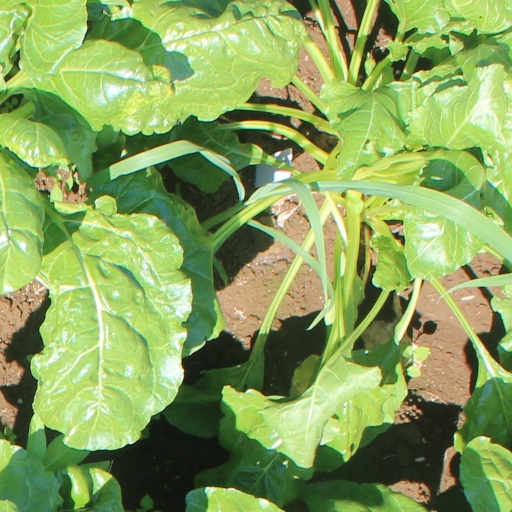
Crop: sugar beet